Hata temple ruins

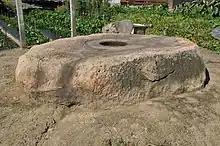
Hata temple ruins

The is an archaeological site with the ruins of a Hakuhō period Buddhist temple located in the Akoda neighbourhood of what is now Naka-ku in the city of Okayama, Okayama Prefecture, in the San'yō region of Japan. The temple no longer exists, but the foundation stone of the pagoda which once existed in the temple grounds was designated as a National Historic Site in 1944.